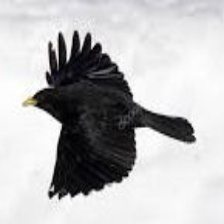
Species: ALPINE CHOUGH
Scientific name: PYRRHOCORAX GRACULUS